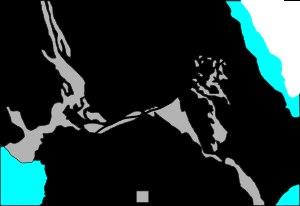
La zone de cisaillement d'Afrique centrale est un système de failles s'étendant dans une direction E-NE depuis le golfe de Guinée jusqu'au Soudan, traversant le Cameroun. Sa structure n'est pas très bien connue ni comprise ; en 2008, il n'y avait toujours pas de consensus sur la manière dont les différents linéaments sont reliés.